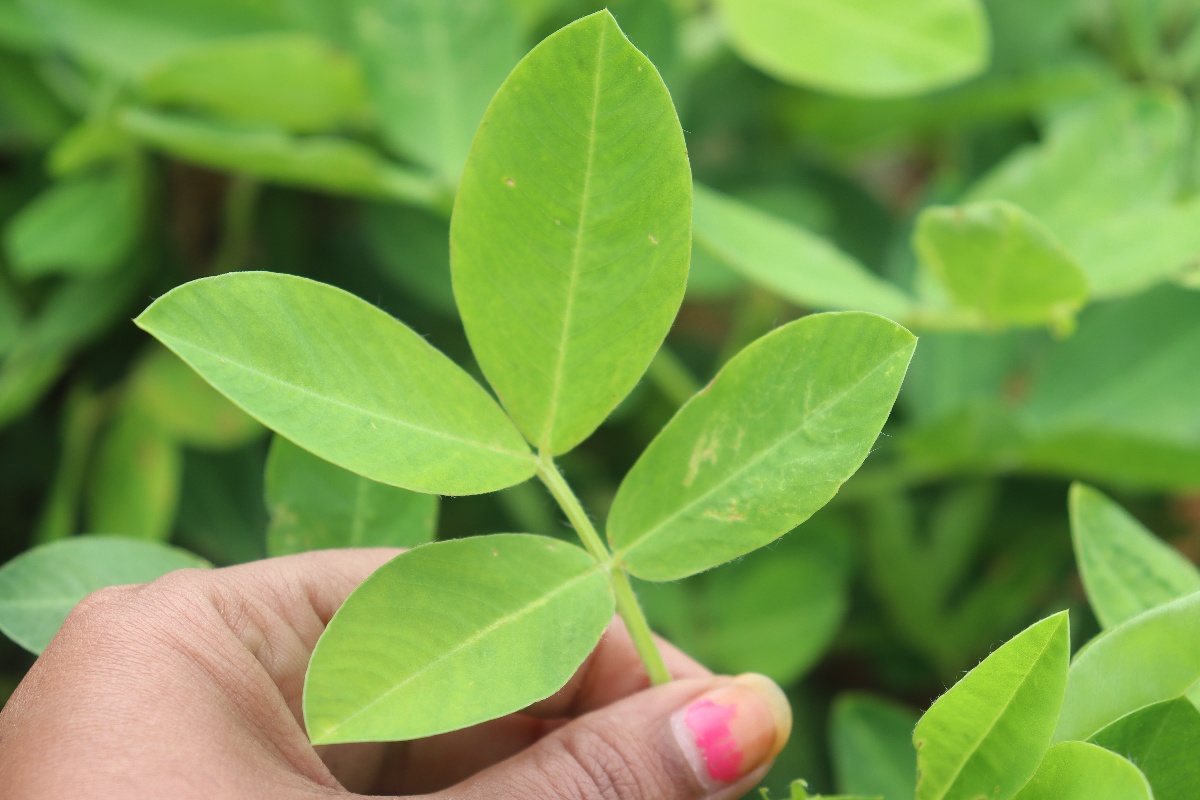
Label: healthy leaf